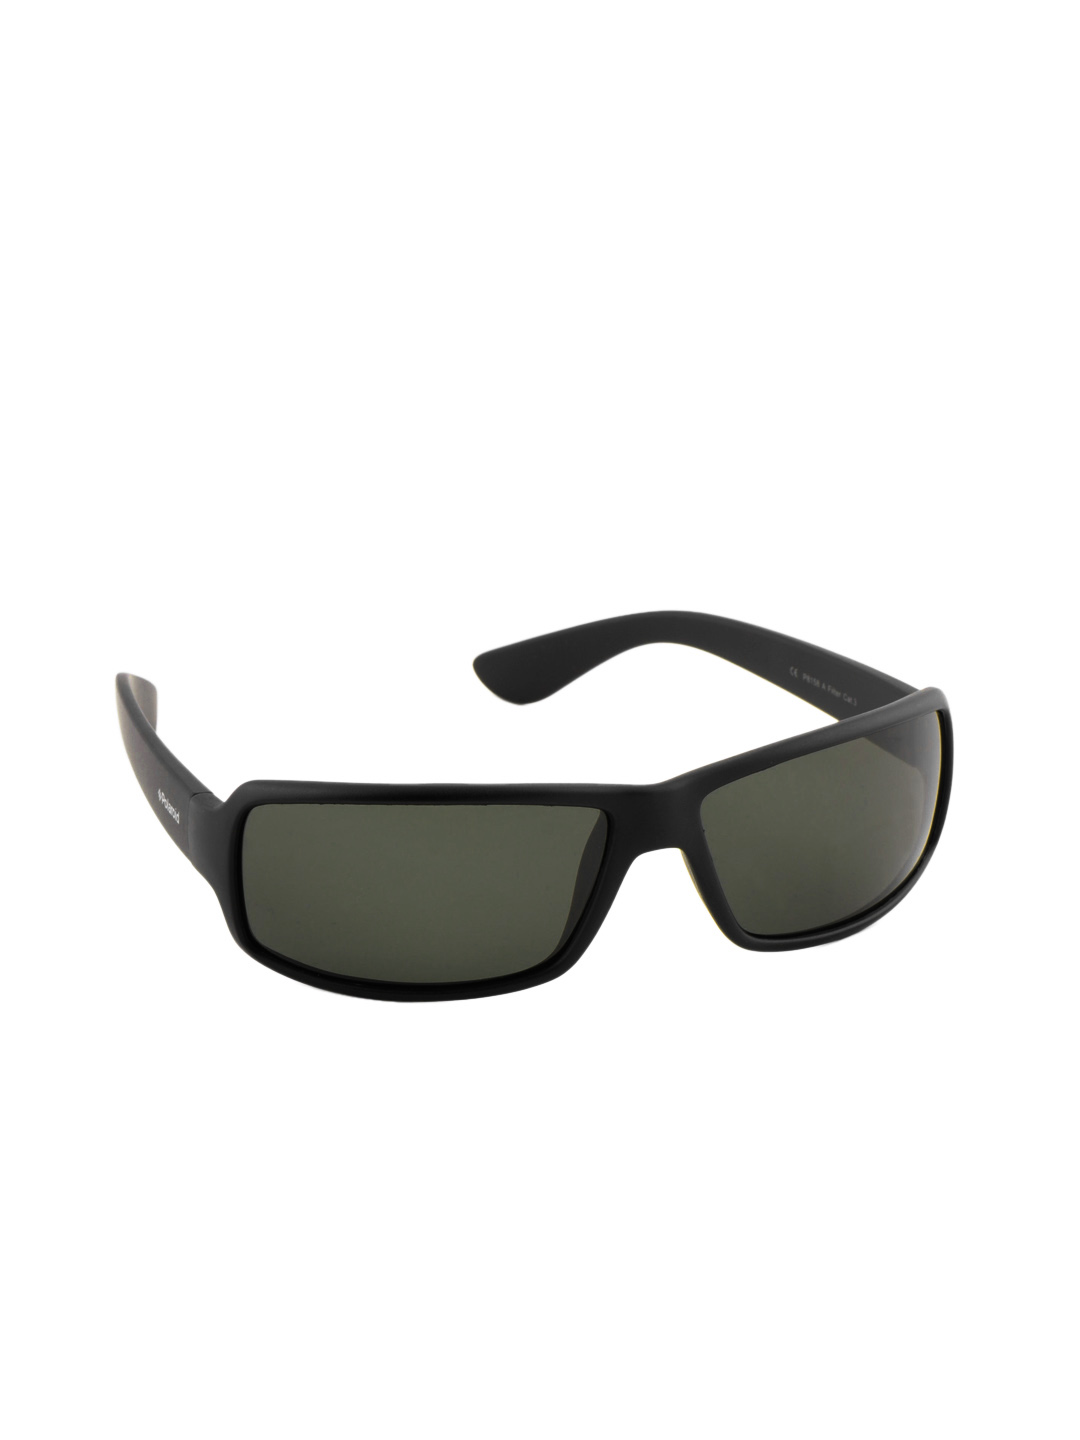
Polaroid Unisex Sunglasses
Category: Accessories / Eyewear / Sunglasses
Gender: Unisex
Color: Black
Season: Winter 2016
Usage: Casual